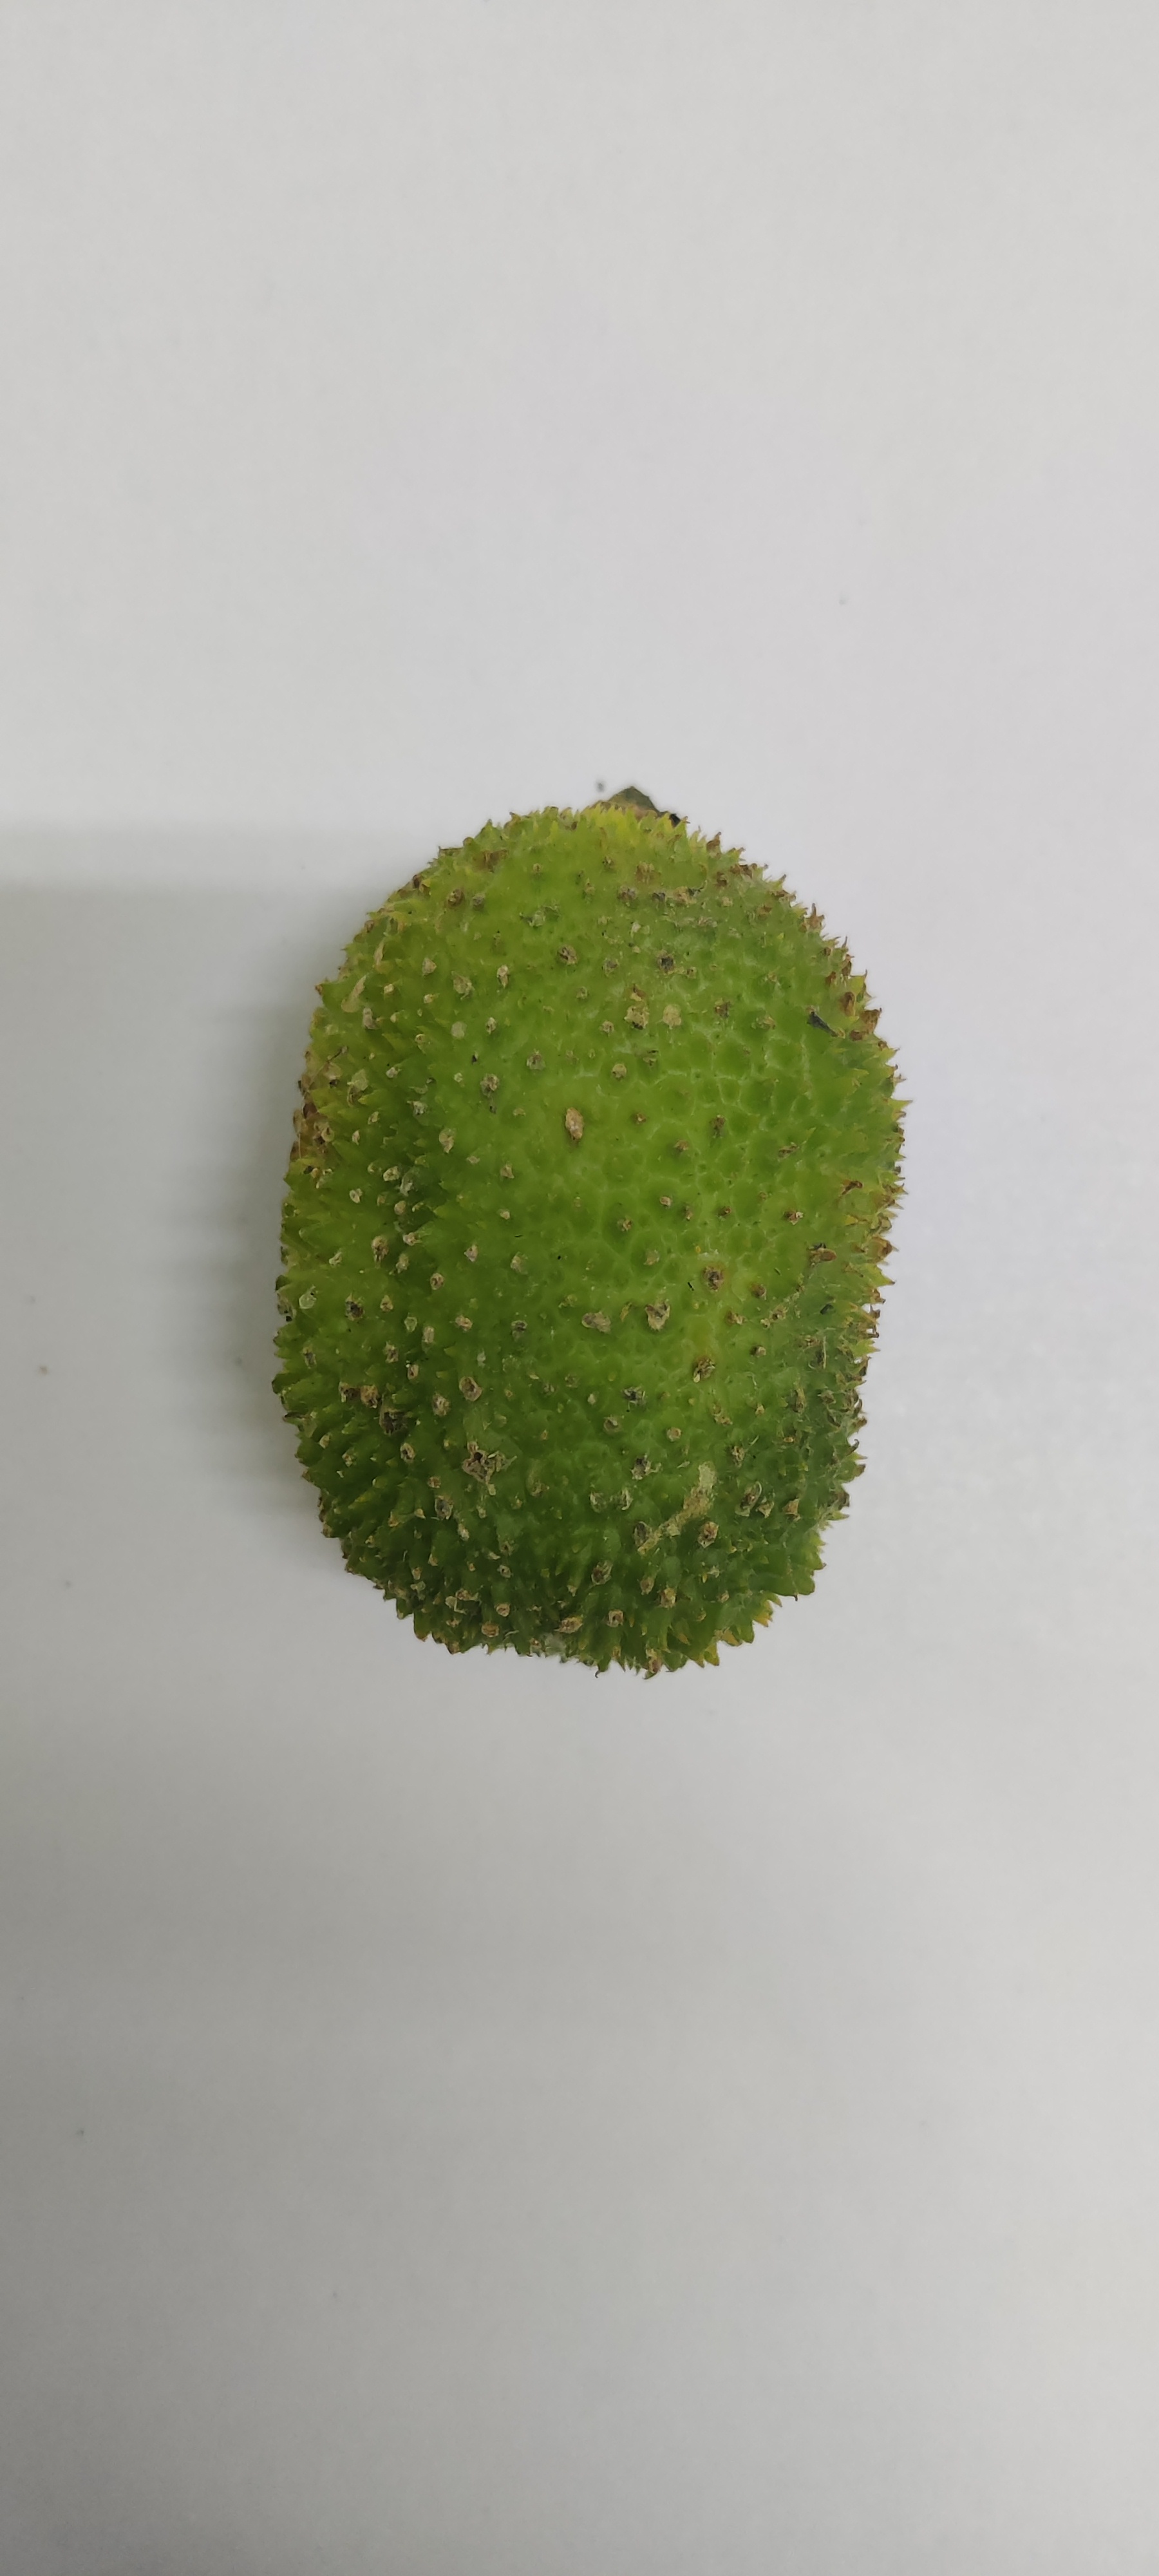
Crop: Spiny Gourd
Condition: Severely Damaged